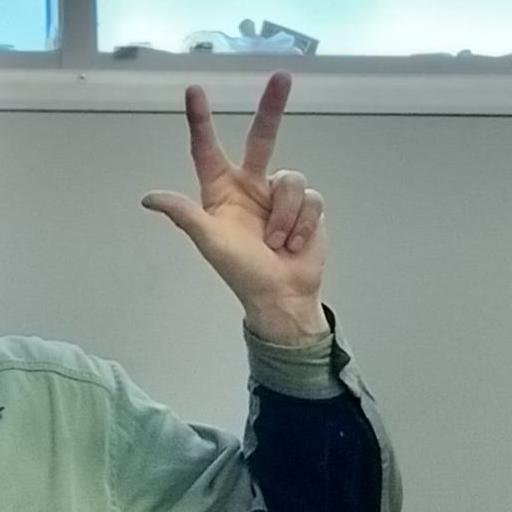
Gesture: three2